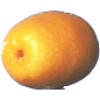
Label: kumquats